Paul Evans (Oregon politician)

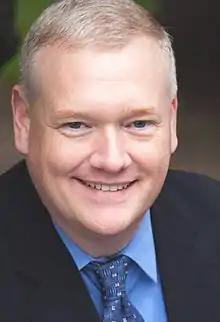

Paul Lynn Evans (born May 22, 1970) is an American politician. He has served in the Oregon House of Representatives since 2015, representing District 20, which includes parts of Marion and Polk counties. He was the mayor of Monmouth from 1999 to 2002.